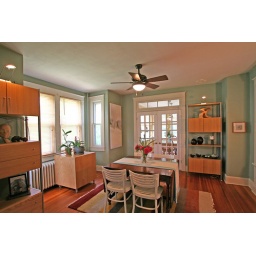
View from the Living Room to the Dining Room, with the french doors in the background, leading to the kitchen